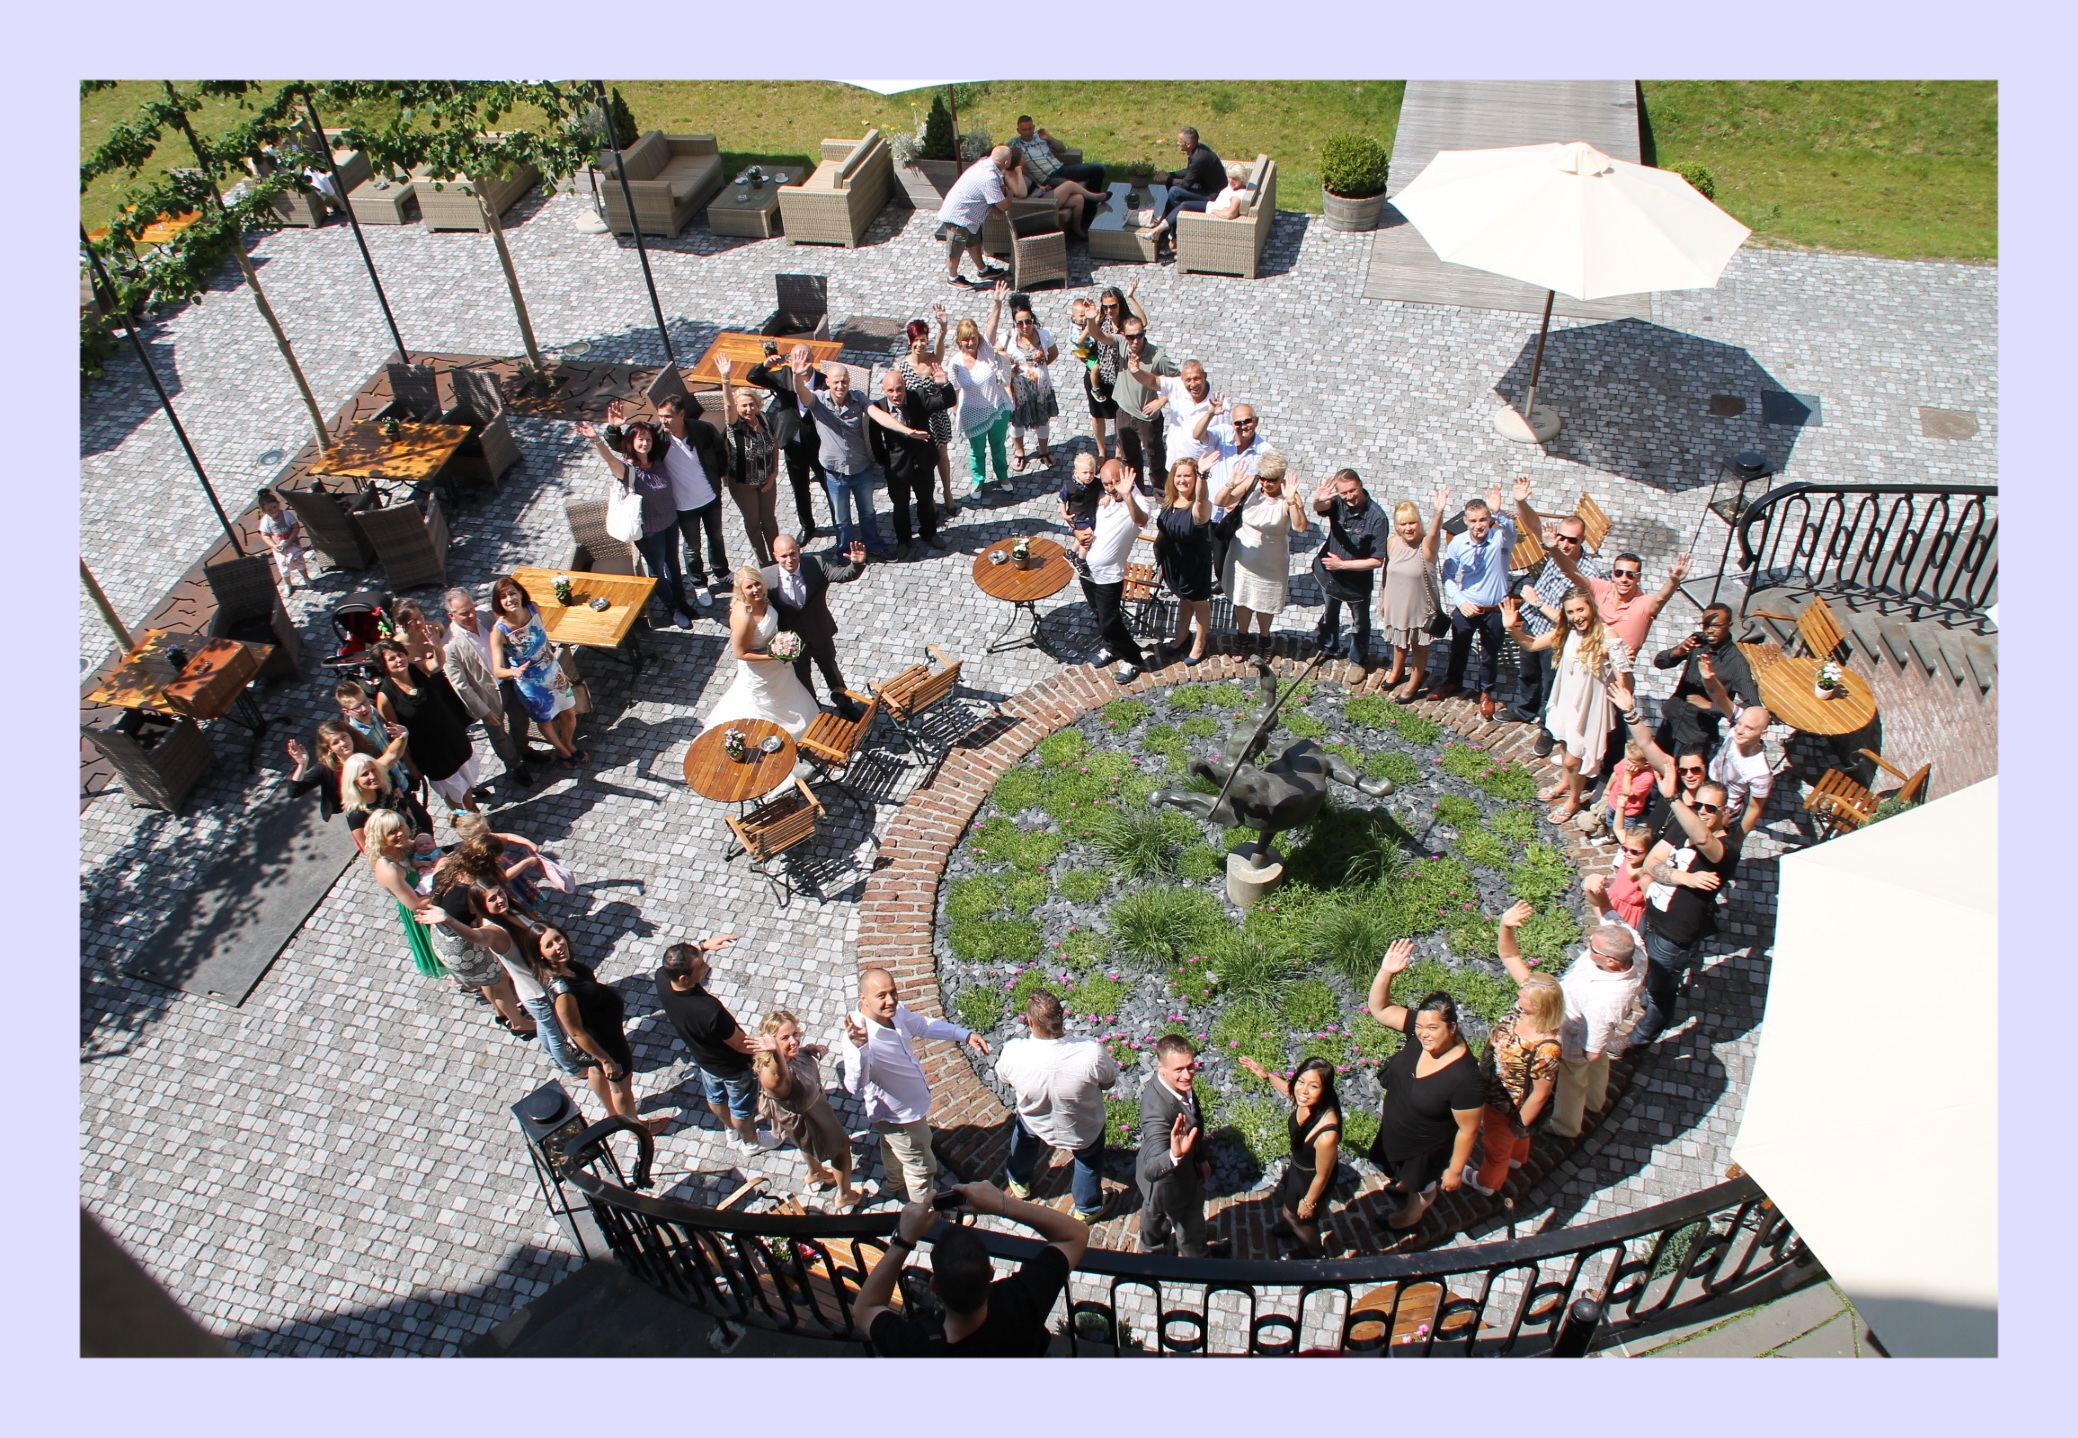
outdoor, celebration, wedding, married, marriage, festive, ceremony, collage, photomontage